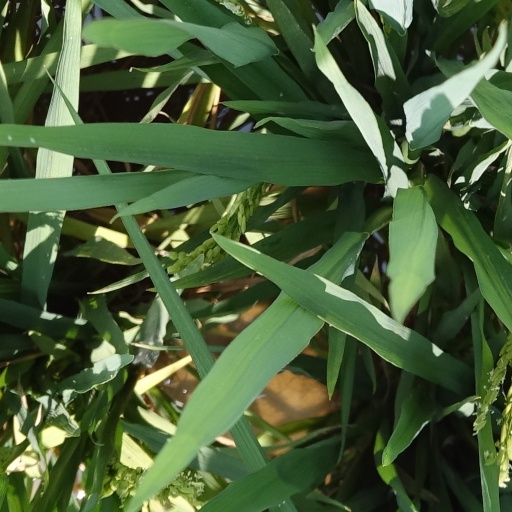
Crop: rice